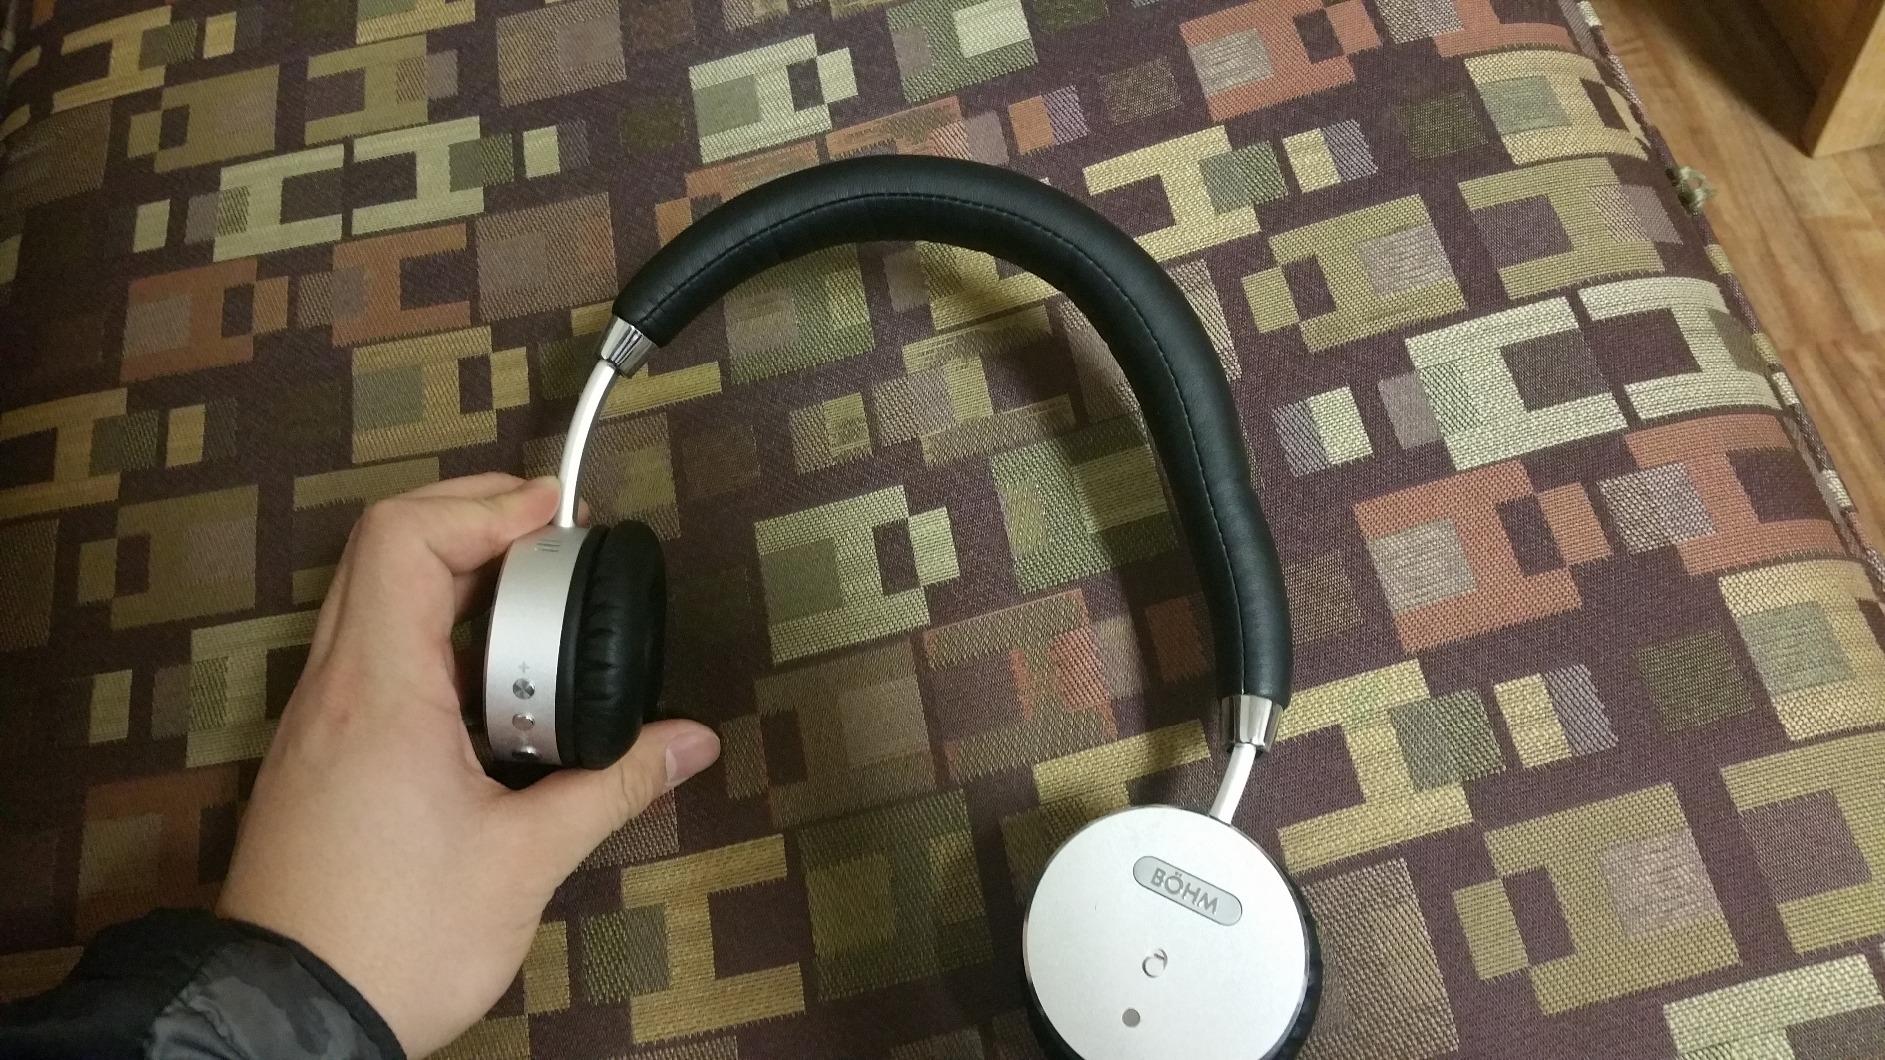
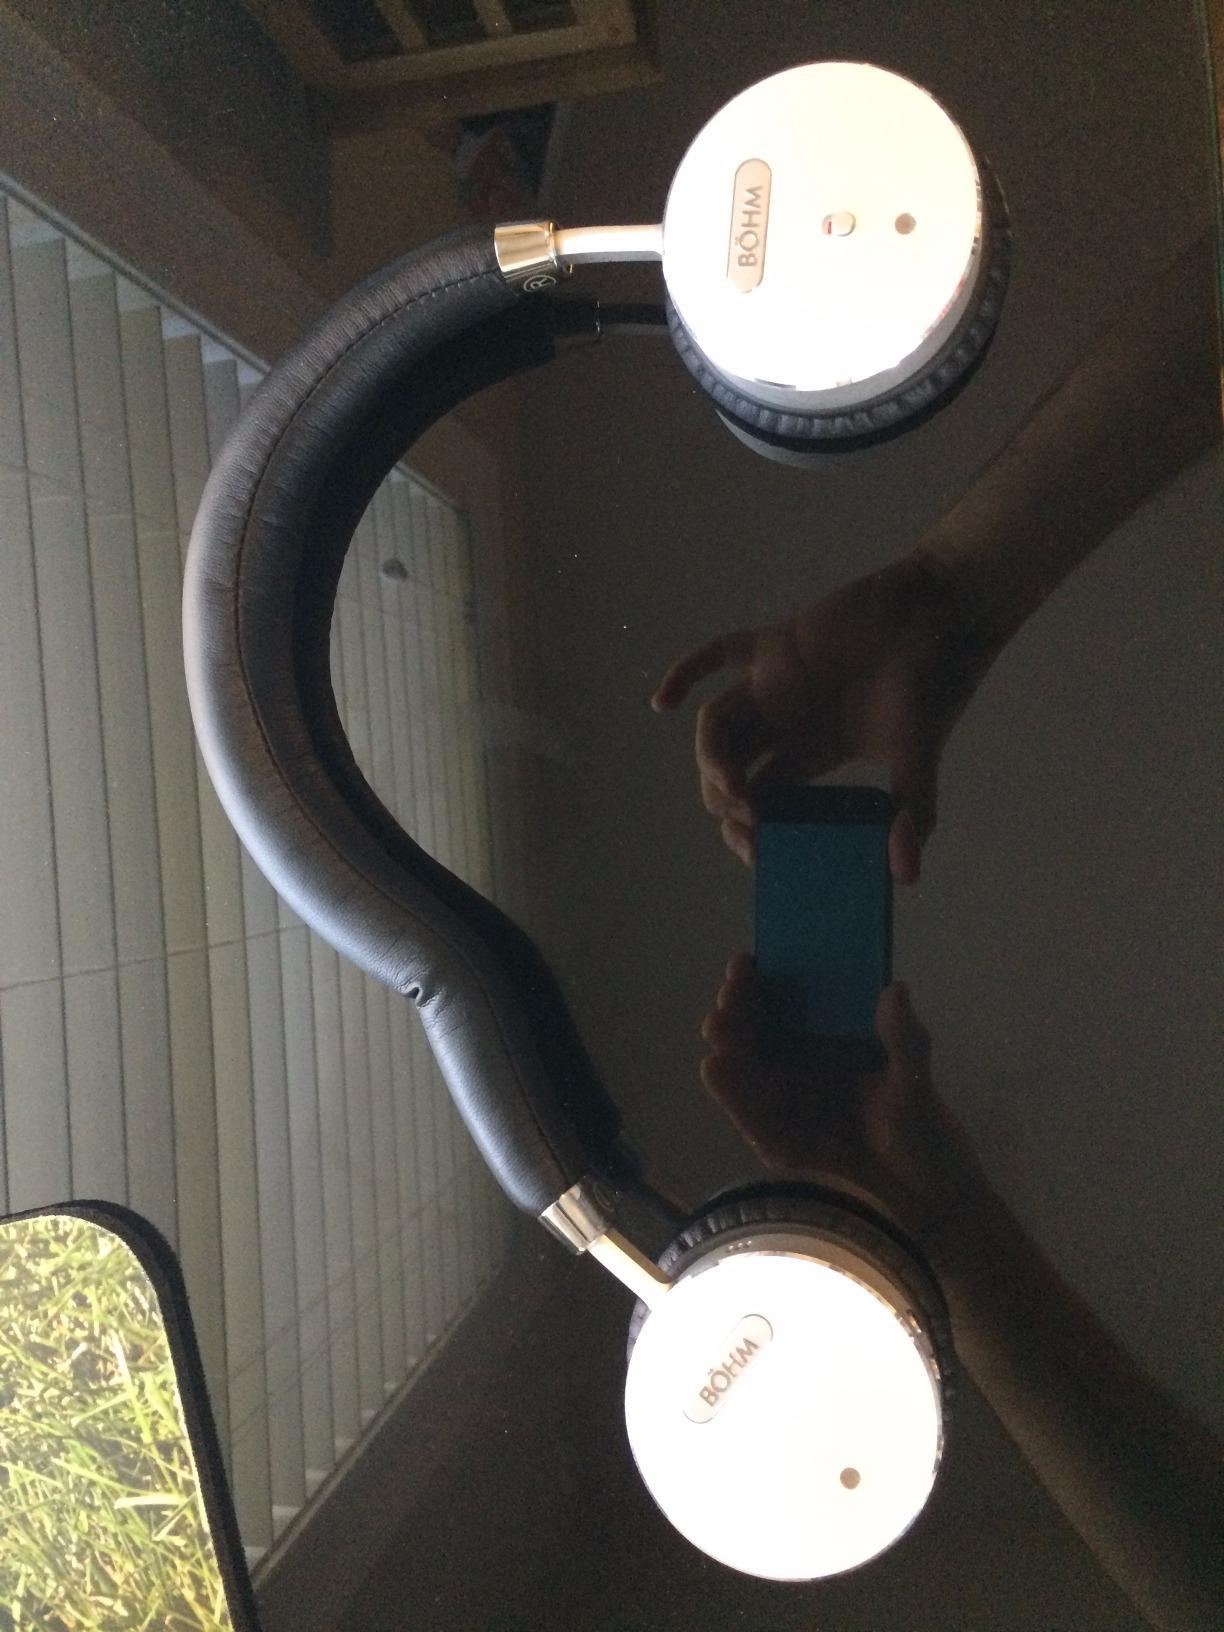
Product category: headphones
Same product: yes